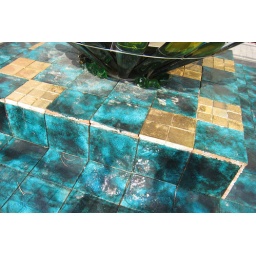
Amazingly beautiful colours, the deep bottle green against the turquoise and tan tiles.